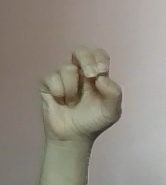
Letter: gaaf